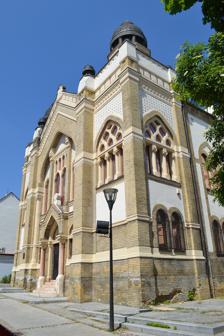
Building: Nitra Synagogue
Country: Slovakia
Year built: 1911
Former synagogue in Nitra, Slovakia Nitra Synagogue Slovak : Synagoga v Nitre The façade of the former synagogue in 2015 Religion Affiliation Neolog Judaism (former) Rite Nusach Ashkenaz Ecclesiastical or organisational status Synagogue (1911–1940s) Profane use (1940s–2004) Cultural center (since 2004) Status Abandoned (as a synagogue) ; Repurposed Location Location 3 Pri synagóge Street, Nitra , Nitra Region Country Slovakia Location of the former synagogue in Slovakia Geographic coordinates 48°18′42″N 18°05′11″E / 48.3116°N 18.0863°E / 48.3116; 18.0863 Architecture Architect(s) Lipót Baumhorn Type Synagogue architecture Style Moorish Revival Byzantine Revival Art Nouveau Date established 1750 (as a congregation) Groundbreaking 1908 Completed 1911 Specifications Dome (s) One Materials Brick The Nitra Synagogue ( Slovak : Synagoga v Nitre ) is a former Neolog Jewish congregation and synagogue , located at 3 Pri synagóge Street, in Nitra , in the Nitra Region of Slovakia . The building operated as a place of worship between 1911 and World War II ; and, since 2004, has operated as a cultural center . History Jews settled in Parovce from the first century. Thereafter, Parovce served as the Jewish extension of Nitra, where Jews were not admitted. In 1840, when the Budapest parliament allowed Jews to settle anywhere, the Jews of Parovce moved to Nitra. The congregation was formally established in 1750. Completed in 1911 and designed by Lipót Baumhorn , the prolific Budapest -based synagogue architect, the synagogues is situated in a narrow lane, and is a characteristic example of Baumhorn's style. A melange of Moorish Revival , Byzantine Revival and Art Nouveau elements, the synagogue faces the street with a twin-tower façade . The sanctuary is a domed hall supported by four pillars that also support the women's gallery . After more than a decade of painstaking restoration by the municipality of Nitra, the building is now used as a center for cultural activities. The women's gallery houses "The Fate of Slovak Jews" – Slovakia's national Holocaust memorial exhibition. The synagogue serves as a permanent exhibition space for graphic works by the Nitra-born Israeli artist Shraga Weil . During World War II , the Government persecuted Jews, peaking in 1942 when the Jews were deported to Poland . Some 4,400 of Nitra's Jews were sent to extermination camps. By the end of August 1944, German troops, accompanied by the local Slovak garrison, entered Nitra and sent the remaining Jews to Auschwitz . In 1963, the authorities destroyed all Jewish public buildings in Nitra except this synagogue. After 1989, the cemeteries were again desecrated and besmirched with swastikas . Local authorities claimed that the Jews were responsible. See also Slovakia portal Judaism portal History of the Jews in Slovakia List of synagogues in Slovakia References